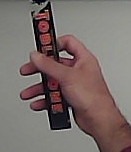
Product: toblerone_black